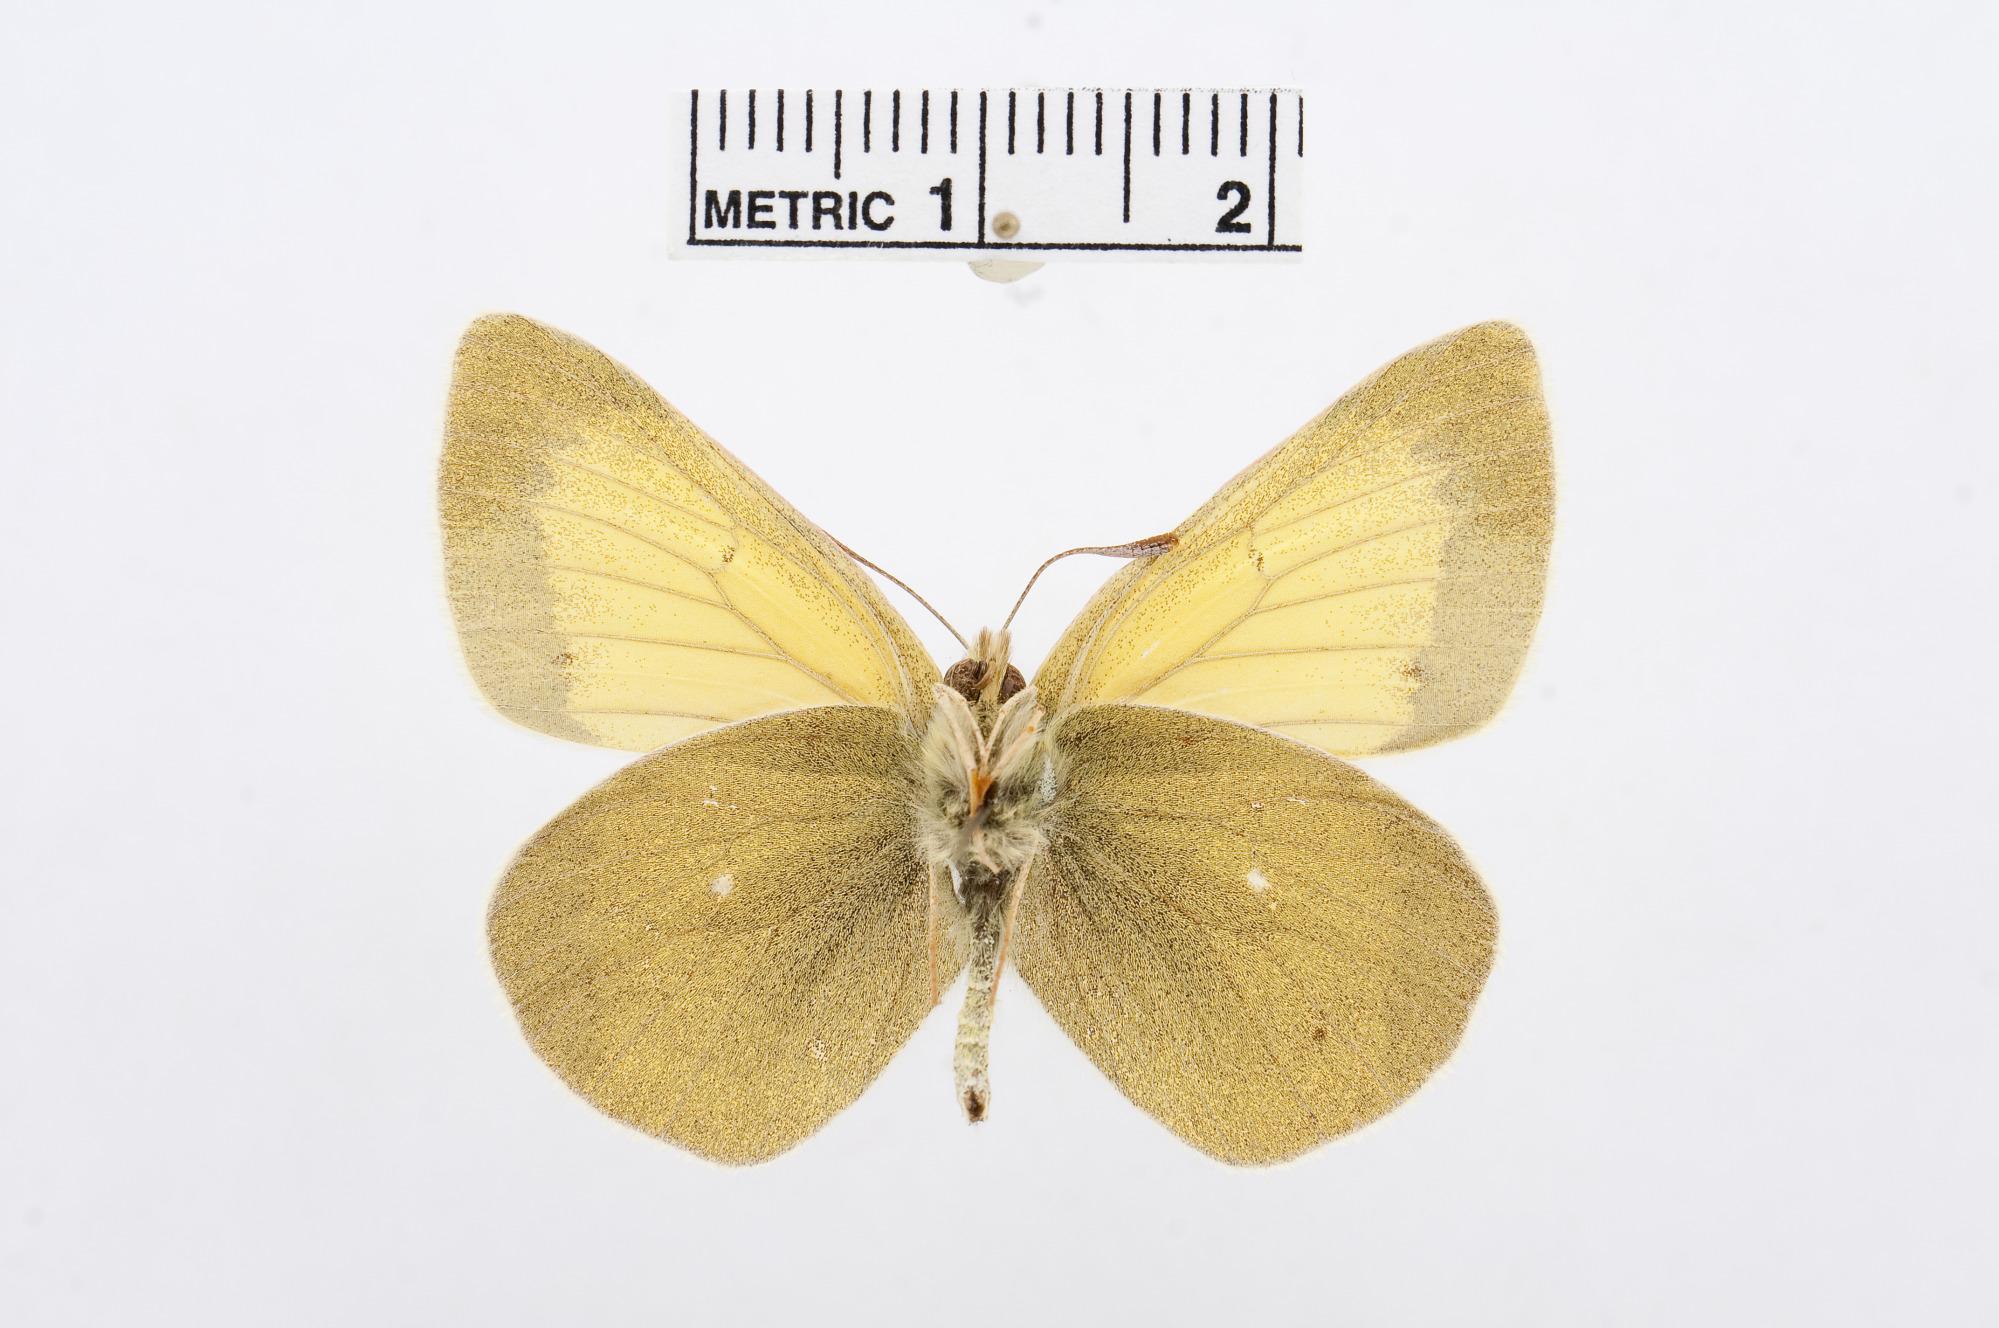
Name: Colias eogene
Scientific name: Colias eogene
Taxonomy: Animalia, Arthropoda, Hexapoda, Insecta, Lepidoptera, Pieridae, Coliadinae